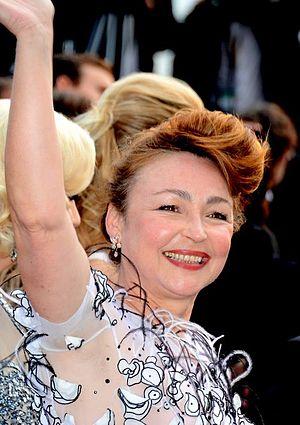
Catherine Frot au festival de Cannes
Catherine Frot est une actrice française, née le 1ᵉʳ mai 1956 à Paris.